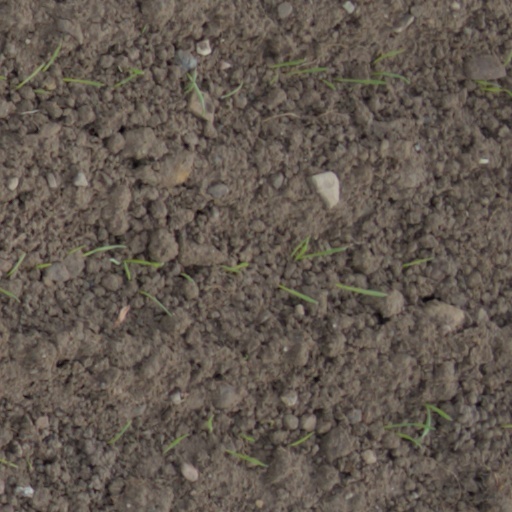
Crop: wheat